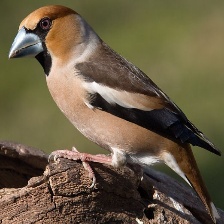
Species: HAWFINCH
Scientific name: COCCOTHRAUSTES COCCOTHRAUSTES